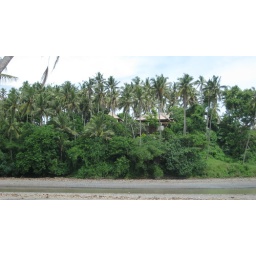
same house but this time you can see the river mouth that goes by underneath that dumps into the ocean